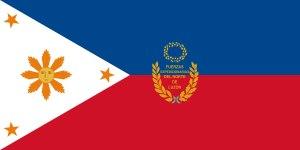
Marcela Mariño de Agoncillo est une femme philippine connue pour avoir cousu pour la toute première fois le drapeau des Philippines, ce qui lui vaut le surnom de « mère du drapeau philippin ».